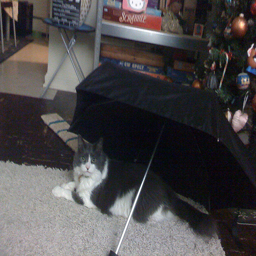
A cat sits under an open umbrella inside.
A cat lying on the floor under a black umbrella
A cat that is laying underneath an umbrella.
Black and white cat lying on grey carpet .
A cat lying on the floor near a christmas tree and shelves of stuff.